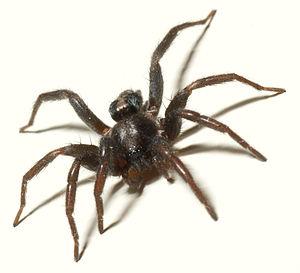
Herpyllus est un genre d'araignées aranéomorphes de la famille des Gnaphosidae.